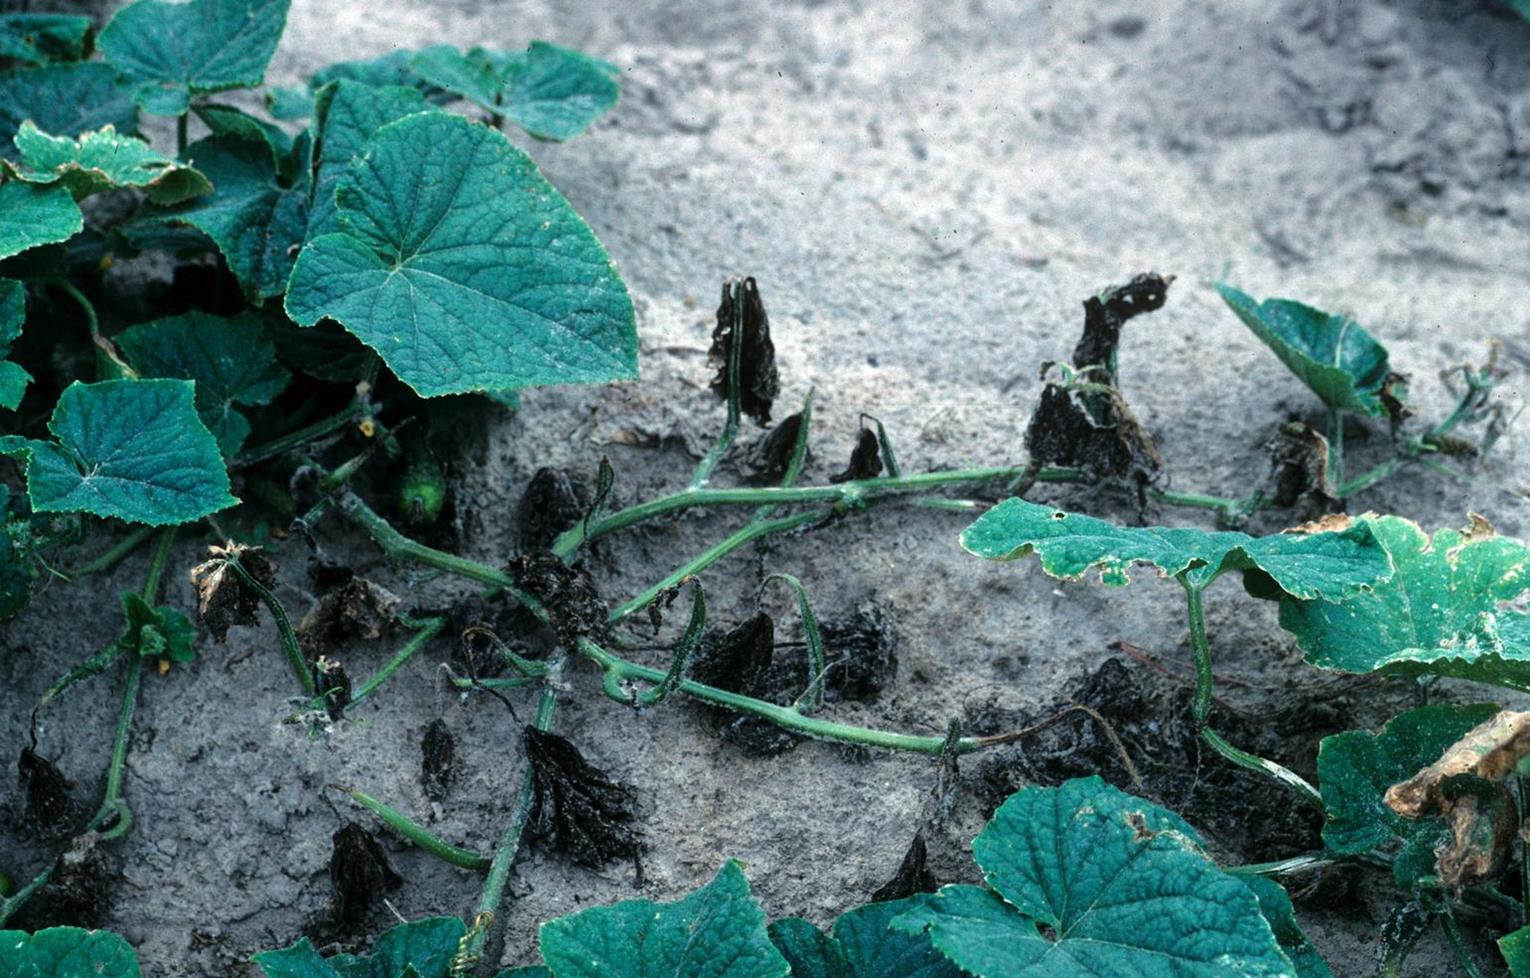
Plant: Zucchini
Disease: zucchini bacterial wilt